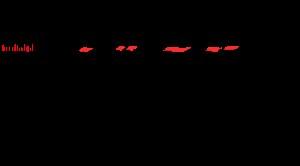
Un hypnogramme est un graphique permettant de visualiser les différentes phases de sommeil et de veille pour une espèce donnée. Cette courbe est réalisée par électro-encéphalographie.
La tumescence pénienne nocturne ou érection nocturne est la survenue spontanée d'une érection du pénis pendant le sommeil ou le réveil. Tous les hommes sans dysfonction érectile connaissent ces érections, généralement de trois à cinq fois pendant la nuit, chacune durant de 15 à 40 minutes. Elle se produit le plus souvent pendant le sommeil paradoxal mais n'a généralement aucun lien avec les rêves érotiques et les éjaculations nocturnes.
Le sommeil est un état naturel récurrent de perte de conscience du monde extérieur, accompagnée d'une diminution progressive du tonus musculaire, survenant à intervalles réguliers. L'alternance veille-sommeil correspond à l'un des cycles fondamentaux chez les animaux appartenant au rythme circadien. Chez l'être humain, le sommeil occupe près d'un tiers de la vie en moyenne.